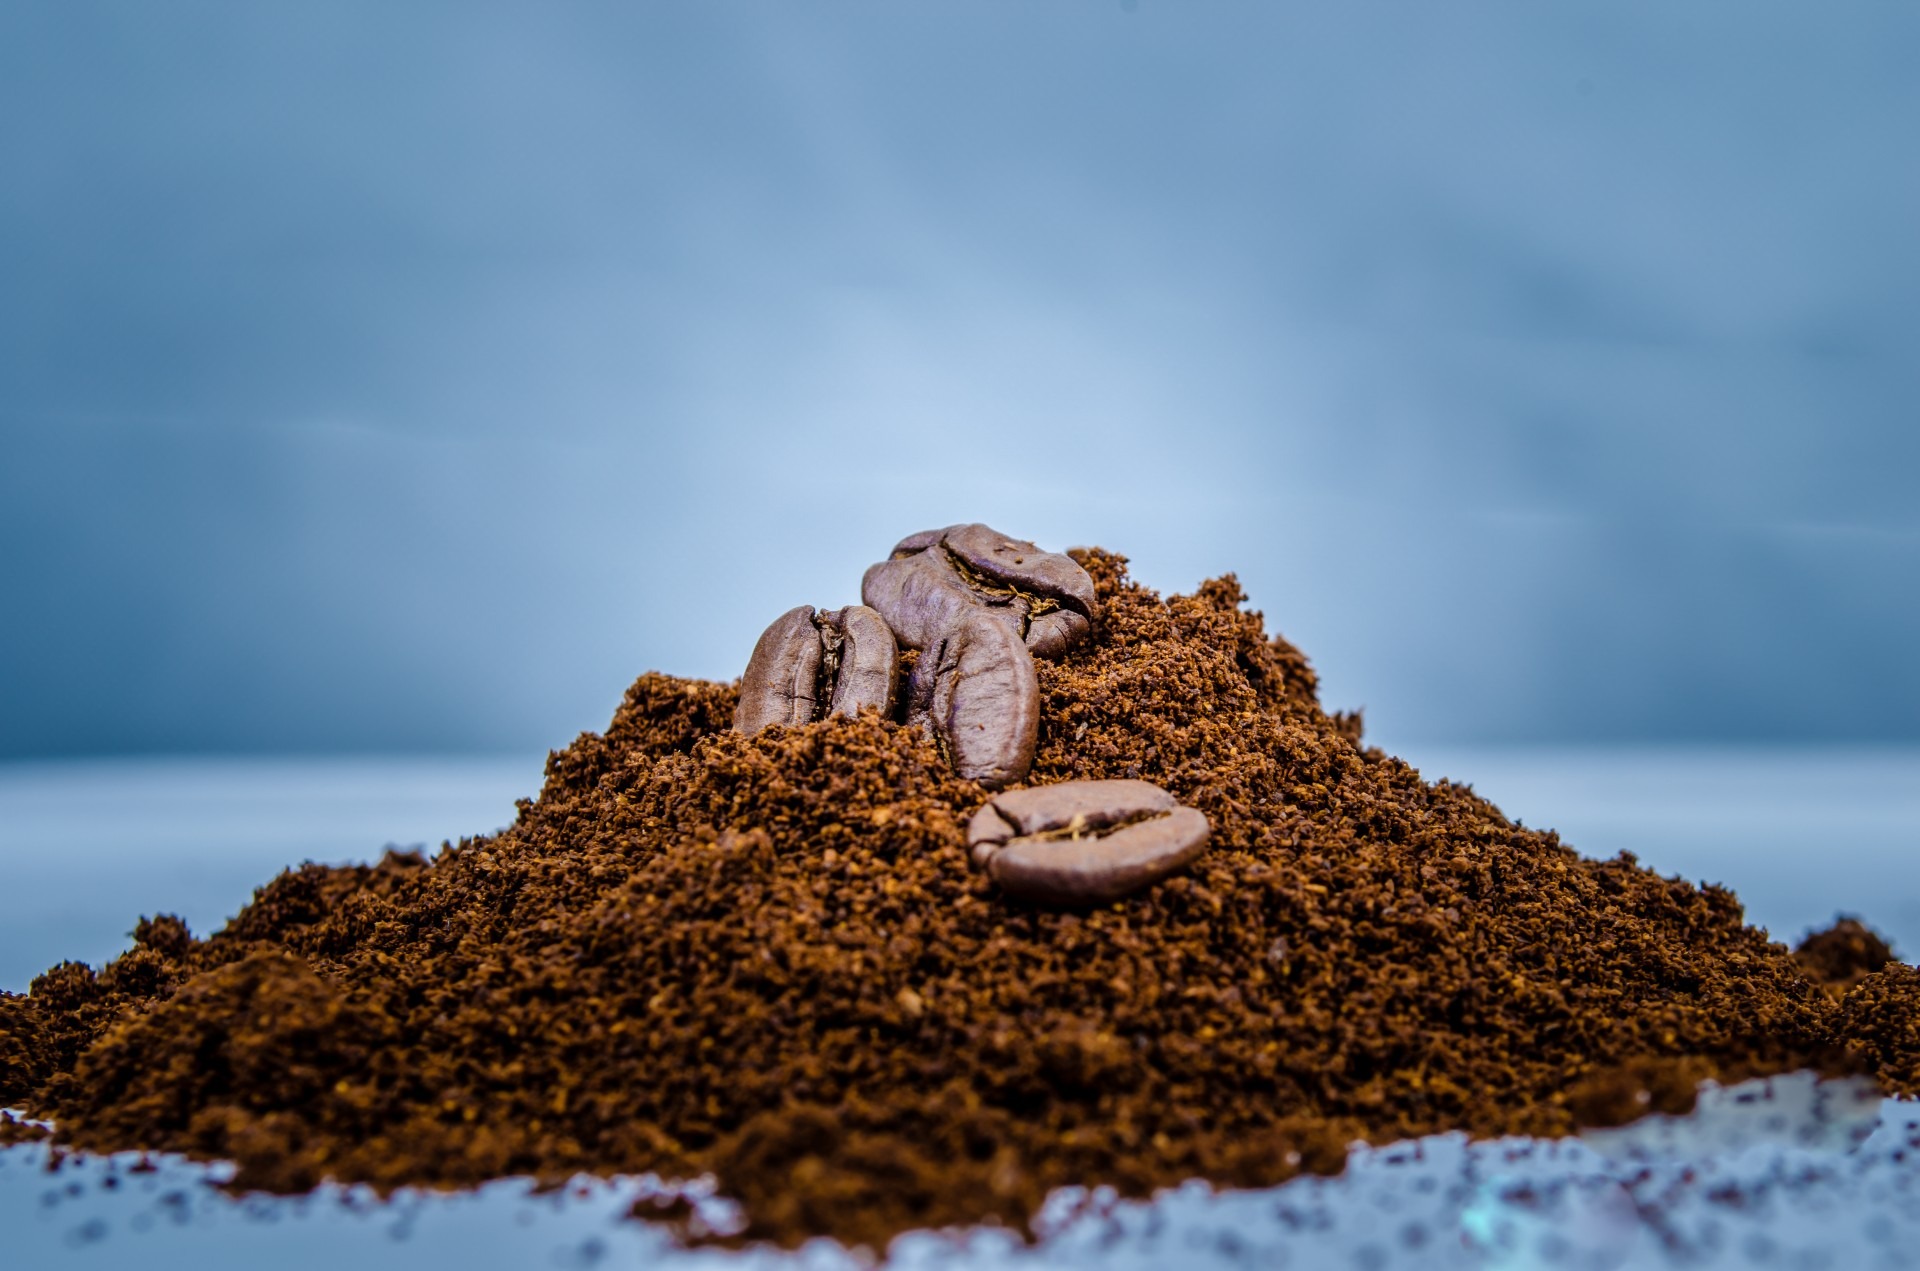
sea, nature, sand, rock, coffee, light, seed, dark, aroma, bean, shop, food, crop, macro, brown, soil, beverage, drink, stack, black, agriculture, espresso, material, freshness, close up, caffeine, background, hot, roasting, cafeteria, heap, aromatic, mocha, macro photography, roasted, grained